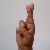
The image shows a hand gesture representing the letter 'R' in Indian Sign Language.